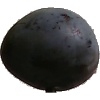
Label: Plum 3